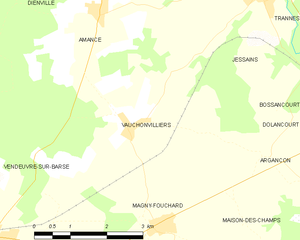
Carte des communes françaises: Vauchonvilliers